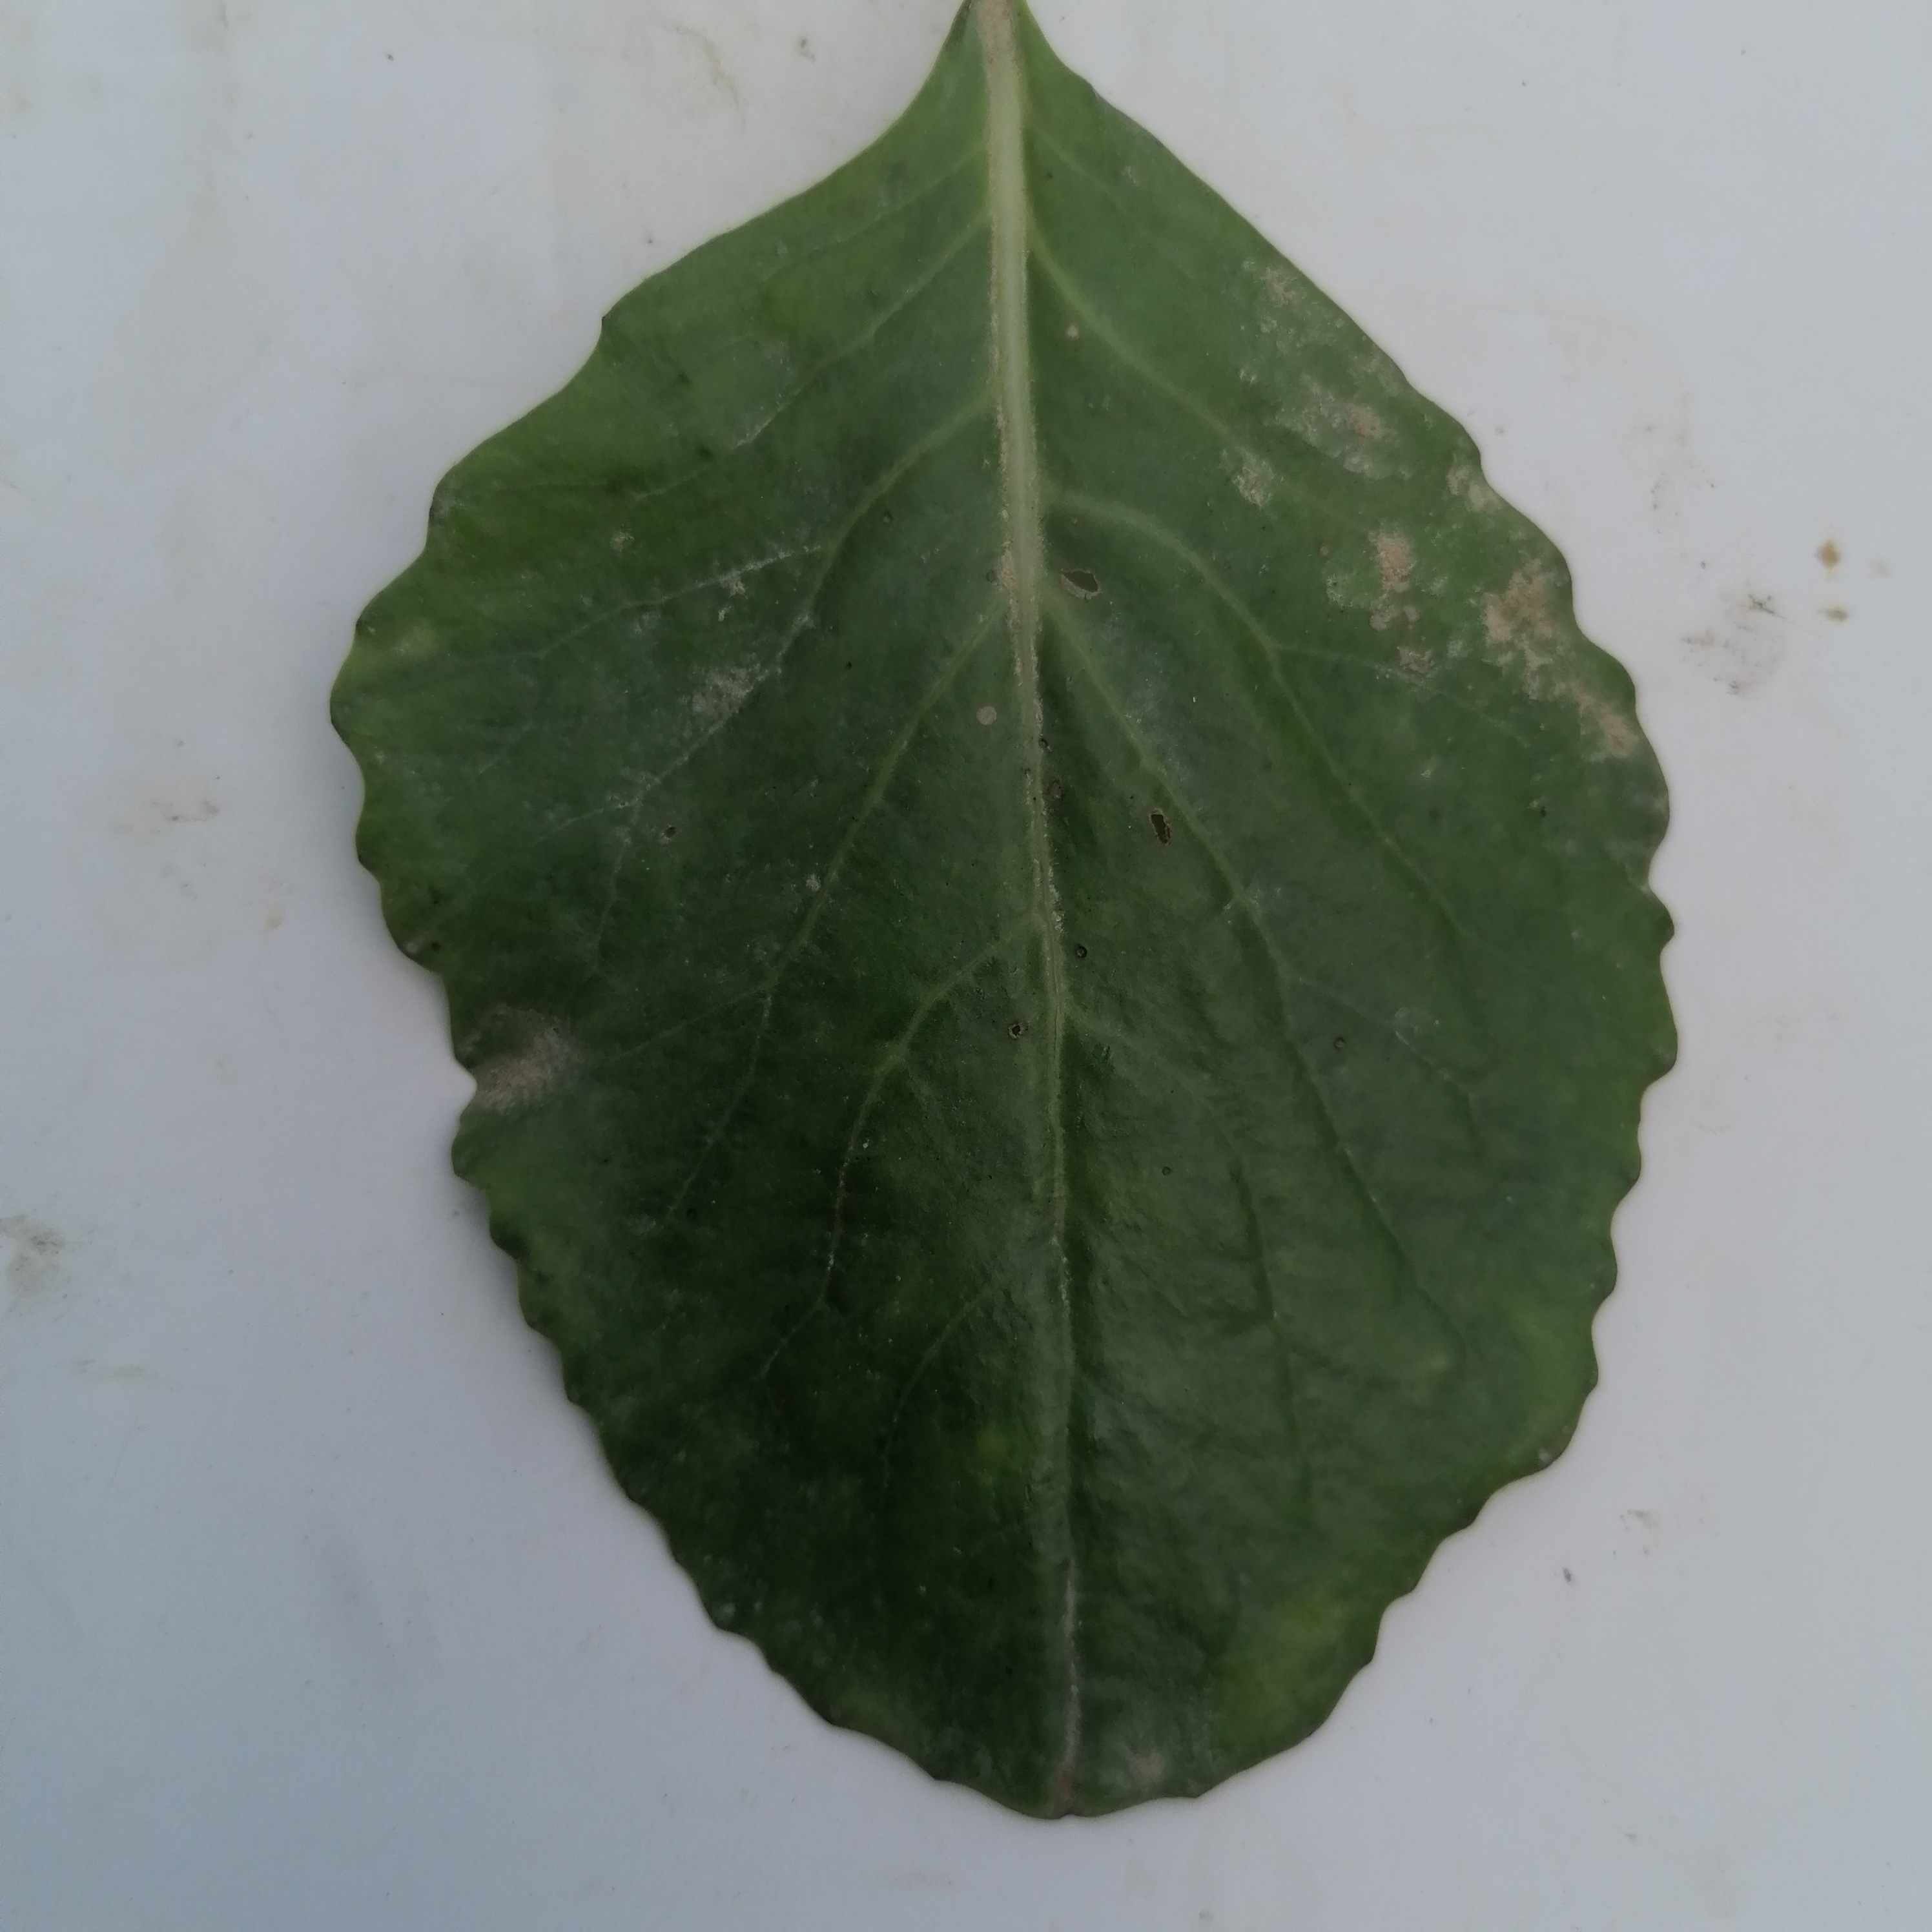
Label: Insect Hole